John V. Beamer

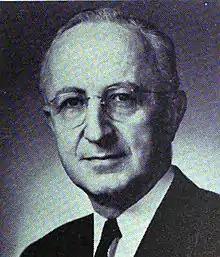
John V. Beamer, Indiana Congressman

John Valentine Beamer (November 17, 1896 – September 8, 1964) was an American businessman and veteran of World War I who served four terms as a U.S. Representative from Indiana from 1951 to 1959.